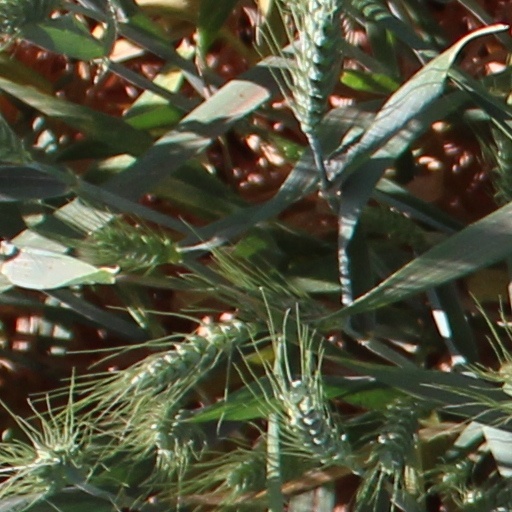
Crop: wheat